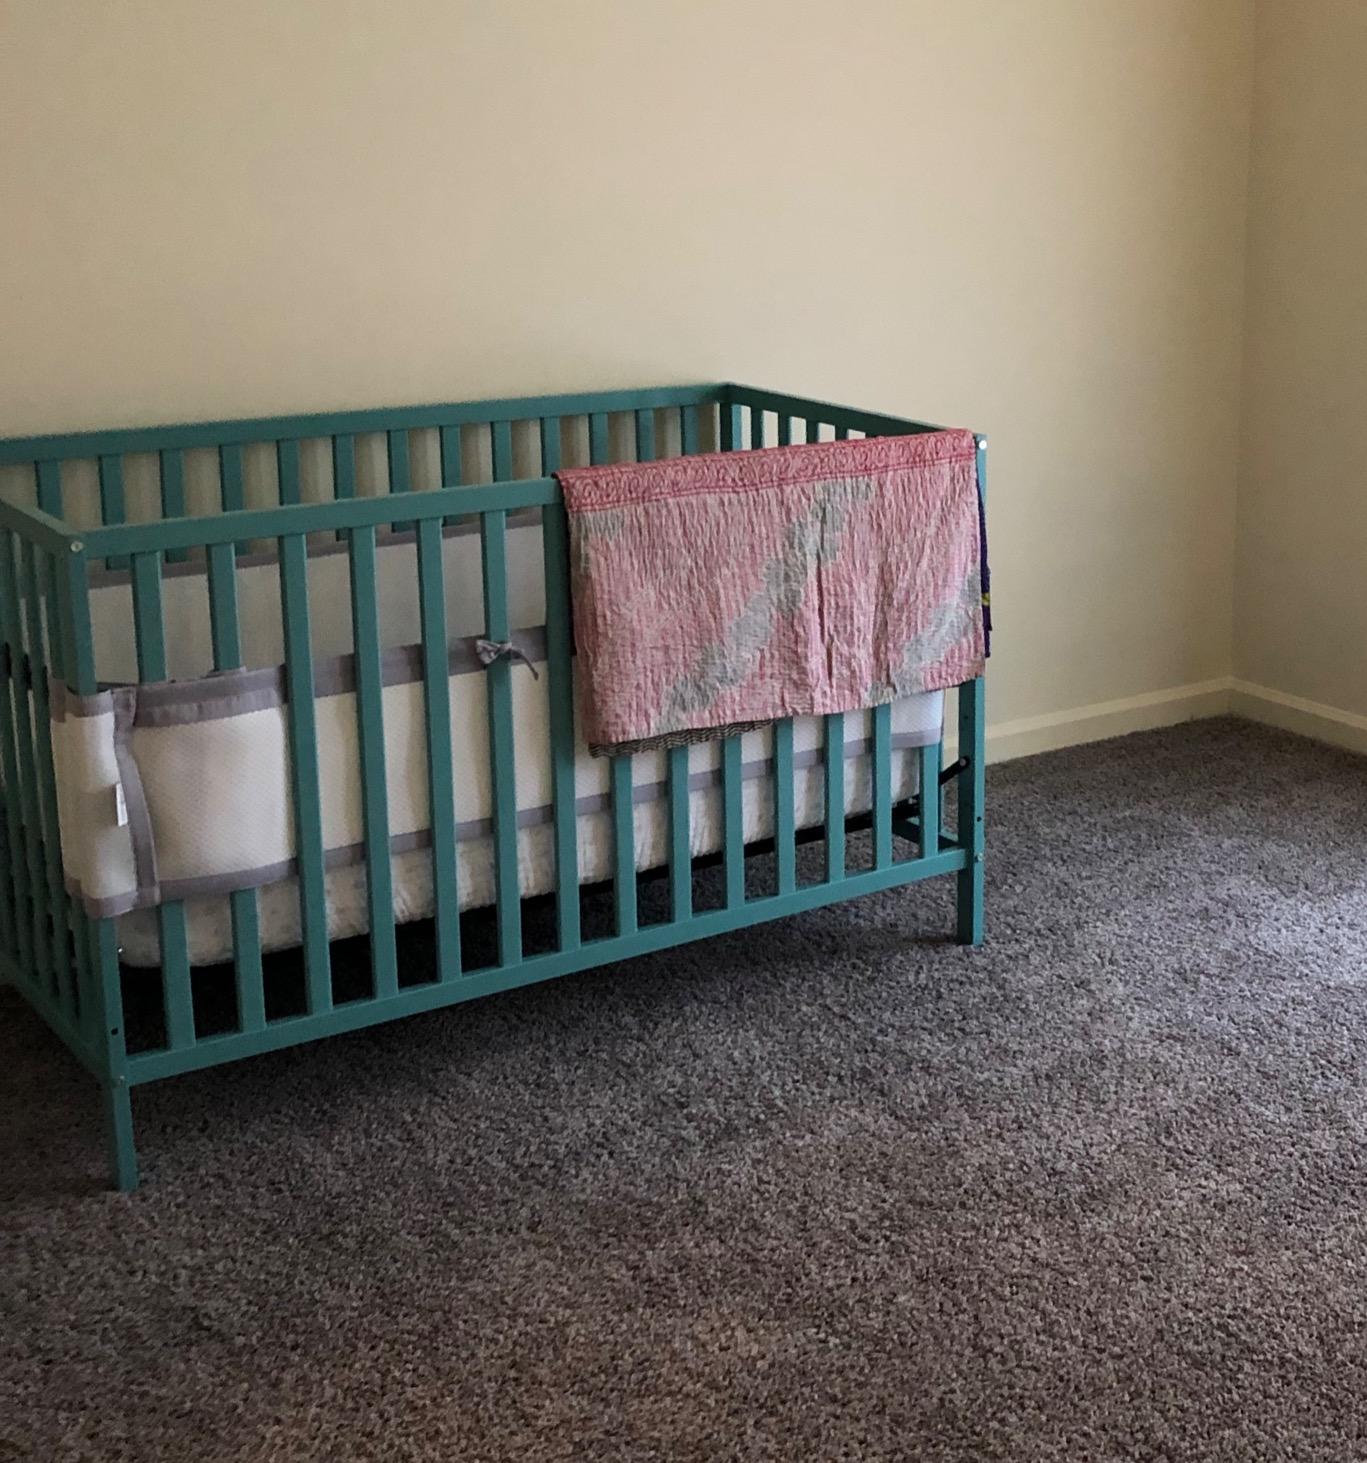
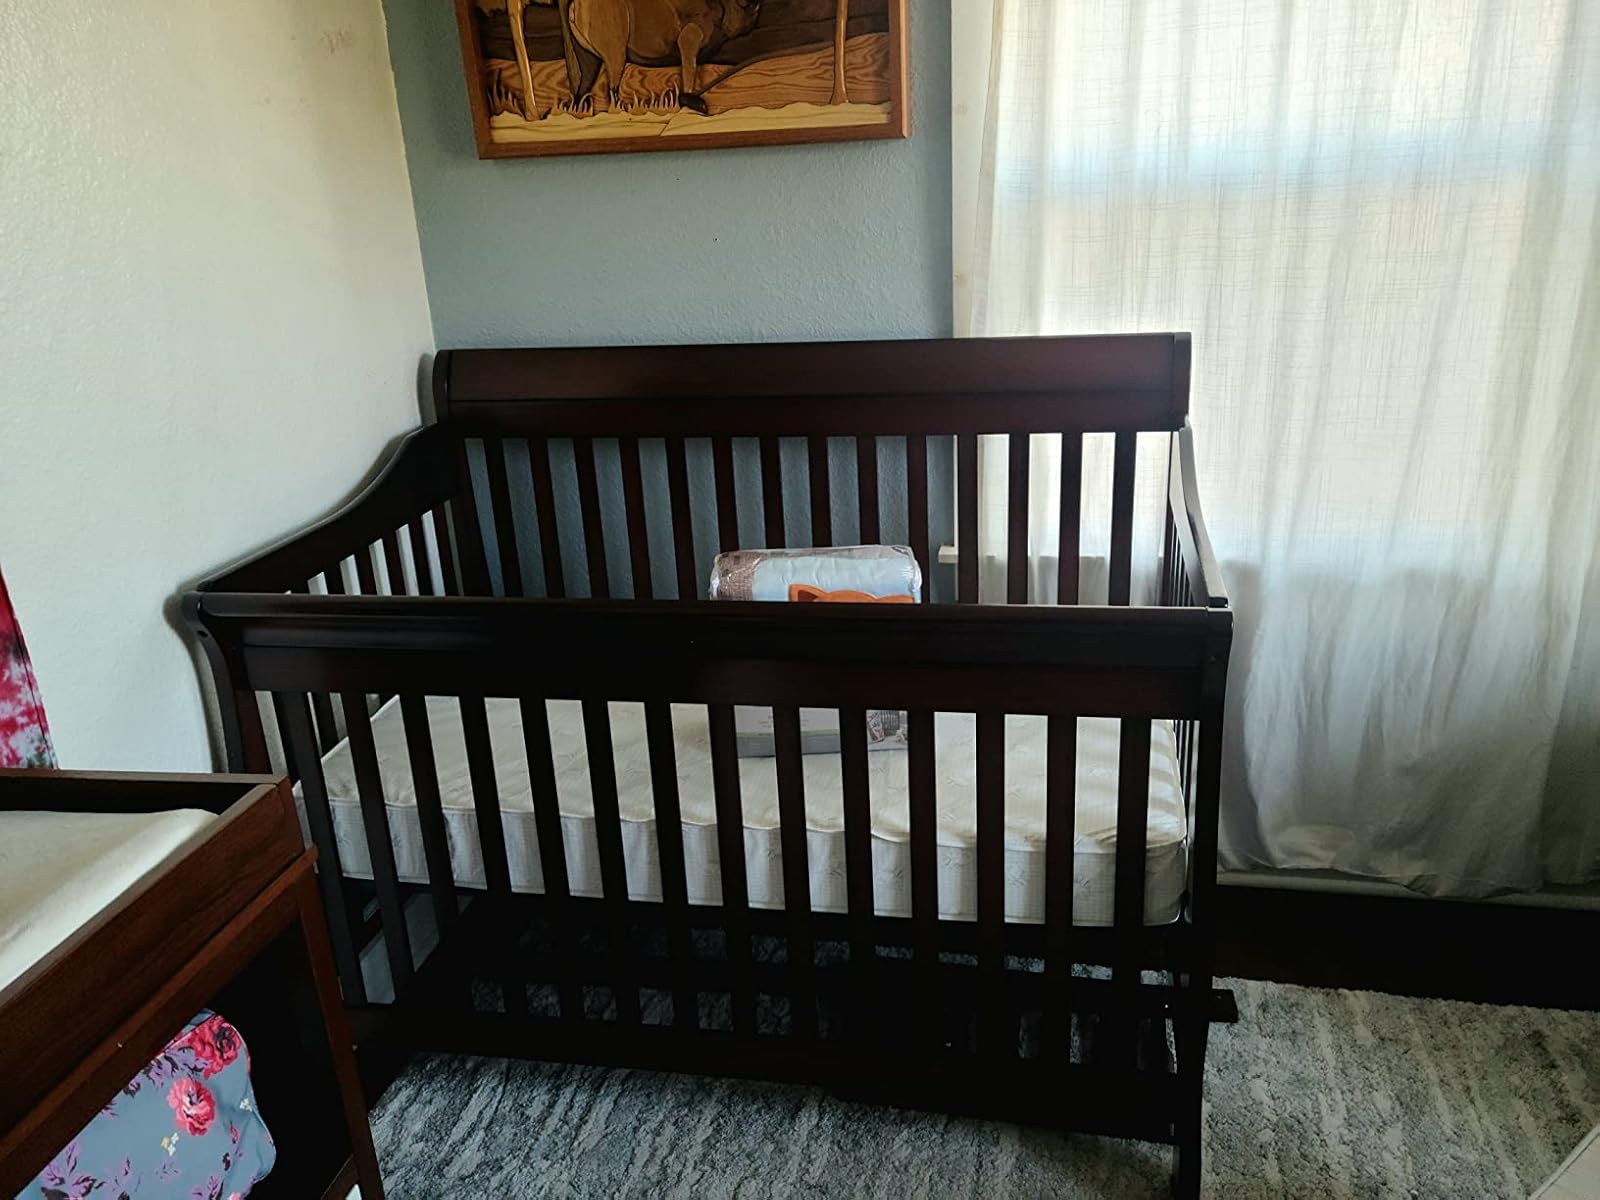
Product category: products_crib
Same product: no